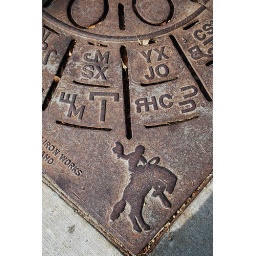
Cattle branding signs on a tree grate in Miles City, MT